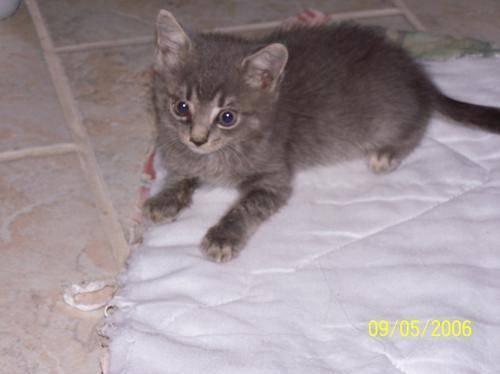
cat